Northampton Saints

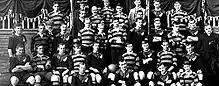
The Northampton Saints with The Original All Blacks in 1905

In 1908, eight years after Harry Weston's first England cap, Edgar Mobbs made his debut. Edgar was a hero throughout Northampton and in Bedford after also representing Beford several times. A victim of the RFU's witch-hunting post Great Schism he was accused of "professionalism" in 1907 and tried by the RFU, alongside several other players, all of whom were acquitted. He was the first Northampton player to captain his country but is best remembered for his exploits in World War I. After being turned down as too old to join up, Edgar raised his own "Sportsman's" battalion otherwise known as "Mobbs Own". He was killed on 29 July 1917 leading his battalion over the top while kicking a rugby ball into no man's land to attack a machine gun post. His body was never recovered. Thousands turned out to see his monument unveiled in Northampton's Market Square.